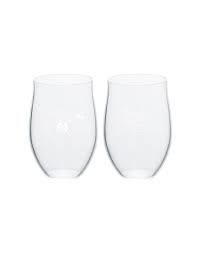
Waste category: glass